Knowledge and Decisions

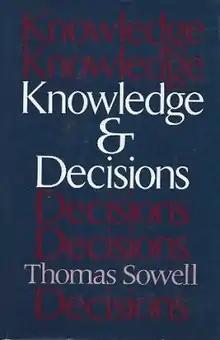
First edition

Knowledge and Decisions is a non-fiction book by American economist Thomas Sowell. The book was initially published in 1980 by Basic Books and reissued in 1996.